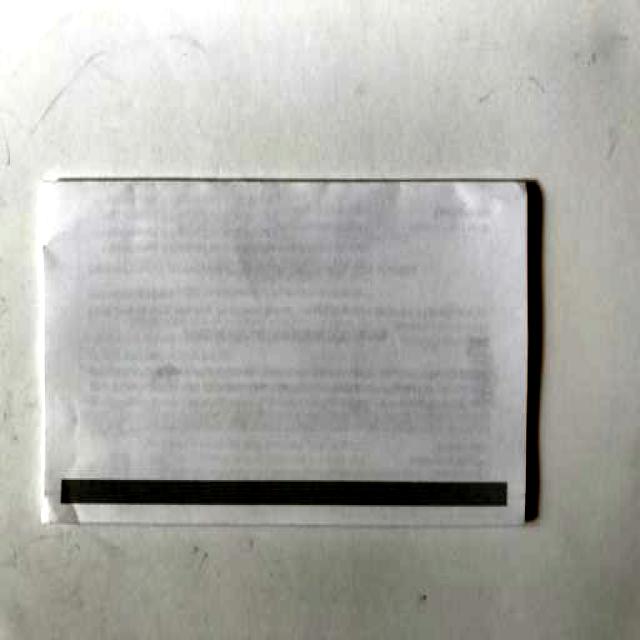
Label: Paper